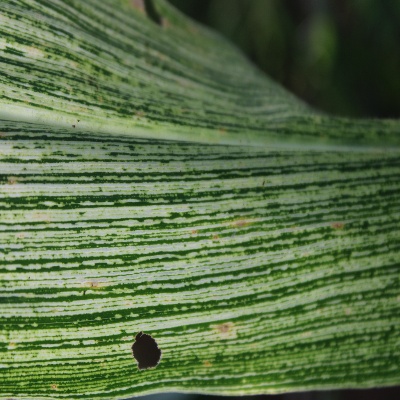
Crop: Maize
Condition: streak virus